Teddy bear toss

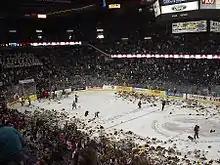
2005 Calgary Hitmen teddy bear toss

The teddy bear toss is a popular Christmas season promotion most common at junior ice hockey and minor league hockey games. Fans are encouraged to bring teddy bears or other stuffed toys to the game, and to throw them onto the ice when the home team scores its first goal. The toys are gathered to be donated as presents to hospitals and charities. In many cases, the players themselves personally donate some of the bears to children at area hospitals.